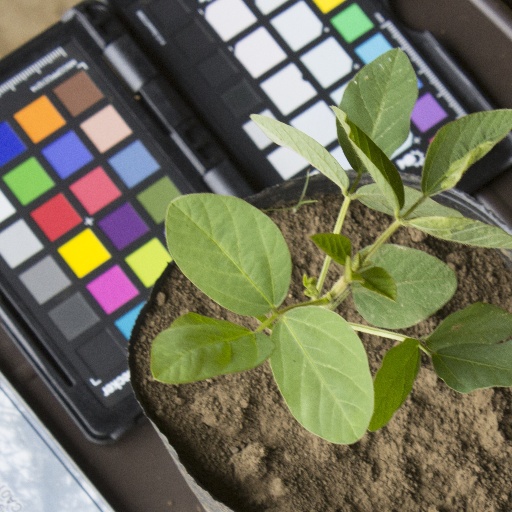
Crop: soybean